Club of Madrid

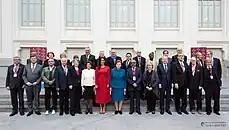
Club de Madrid members at an Annual Policy Dialogue in Madrid in 2019

The Club's first Secretary General was the co-founder of FRIDE, Antonio Álvarez-Couceiro, and its first President was former President of Brasil Fernando Henrique Cardoso, who held that post until 2006. In 2004, former Canadian Prime Minister Kim Campbell became Secretary General until 2006, when the Spanish diplomat Fernando Perpiñá-Robert took the post. Former President of Chile Ricardo Lagos was elected as the organization's President in 2006, until 2010, when he ceded the position to former Prime Minister of the Netherlands Wim Kok. Also in 2010, Carlos Westendorp, Spanish diplomat and politician, became Secretary General.